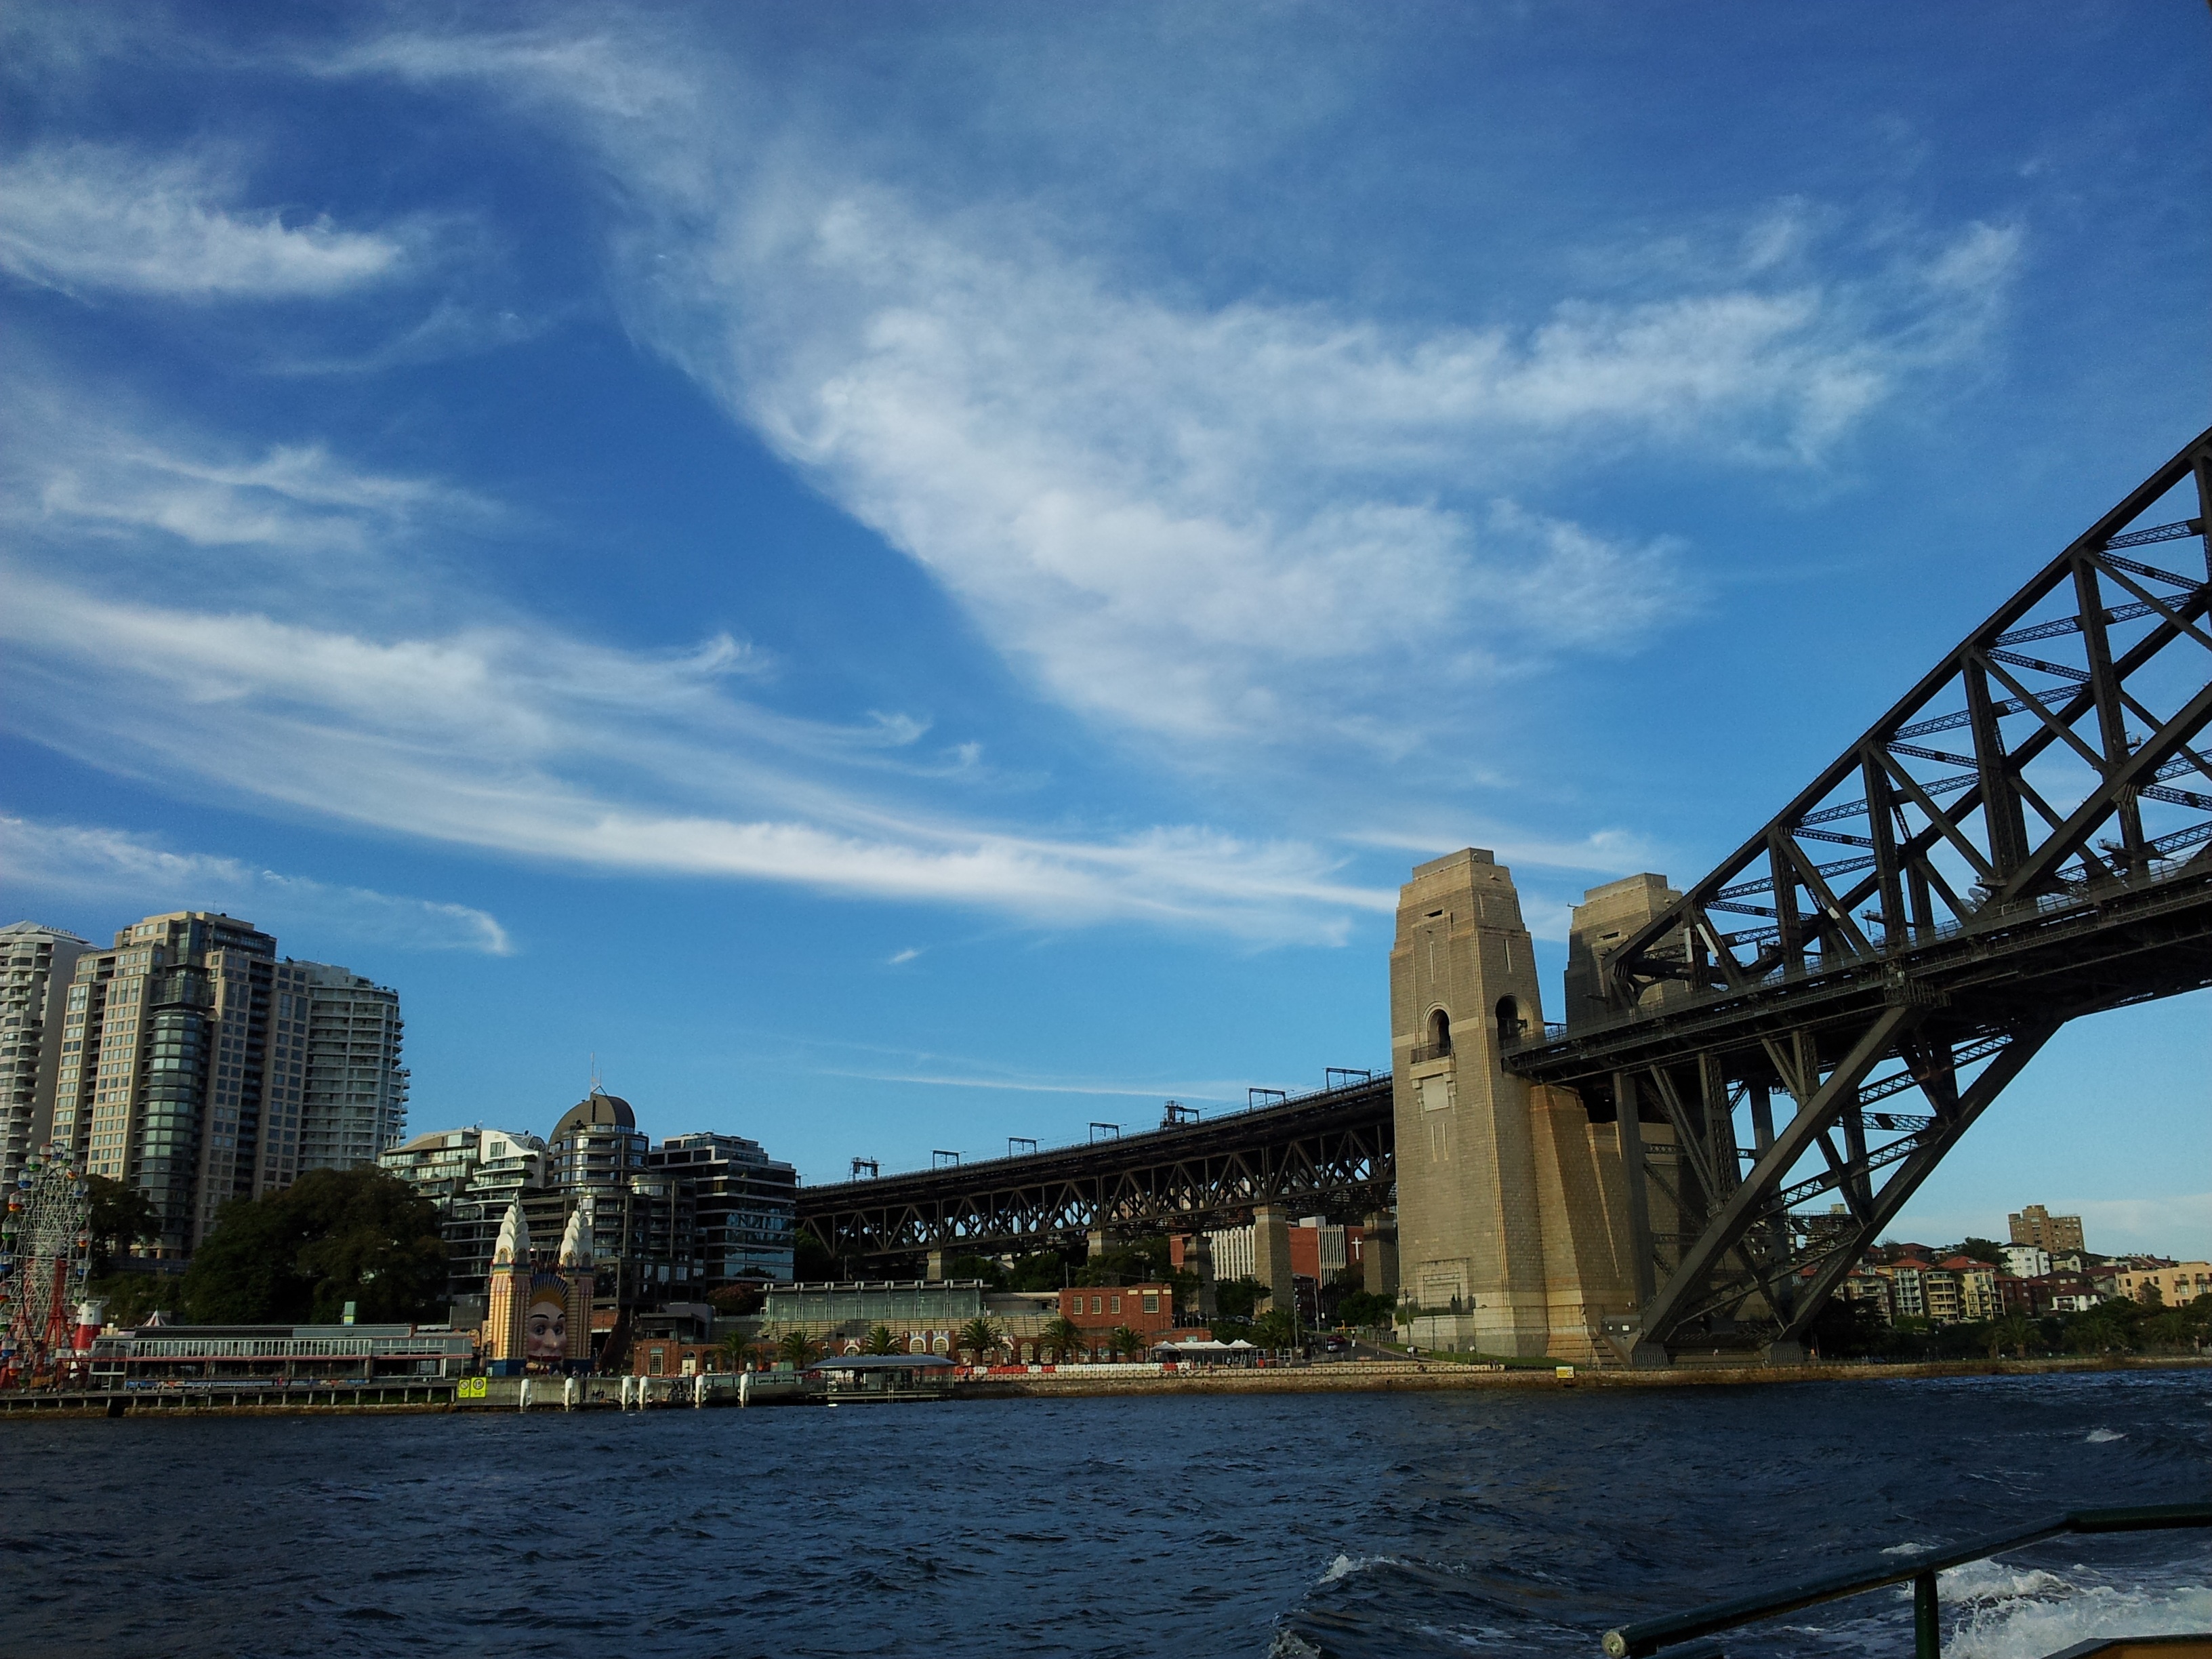
beach, landscape, sea, coast, water, ocean, horizon, cloud, architecture, sky, bridge, skyline, building, city, urban, river, cityscape, summer, vacation, tourist, dusk, evening, reflection, sydney, holiday, bay, landmark, harbor, harbour, blue, tourism, waterway, australia, nsw, clouds, quay, aussie, sydney harbour bridge, urban area, sydney skyline, human settlement